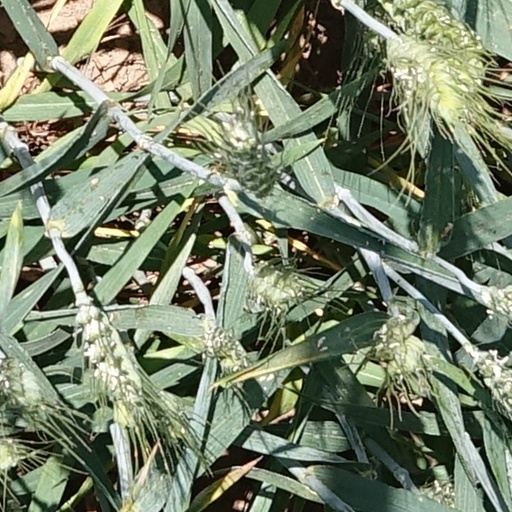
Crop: wheat